David Whitney Building

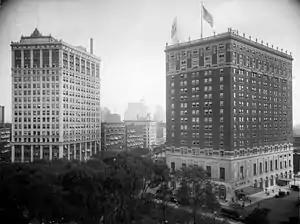
Whitney Building prior to modernization (left) and Statler Hotel, c. 1915

The exterior was originally styled with clean lines in a Neo-Renaissance style faced with terra cotta and glazed brick. The original façade was altered in 1959, when decorative cornices were replaced with a 'modern' top. The first four stories of this building contain a large retail atrium. It was one of Detroit's first major mixed-use projects and was a popular location for many medical offices. The "Metro Times", an early alternative weekly, was once published from offices in the highrise. There are 19 floors housing office and retail space with a two-story mechanical penthouse at the rear of the building. The Detroit People Mover's Grand Circus Park station is located at the first and second floors of this building.